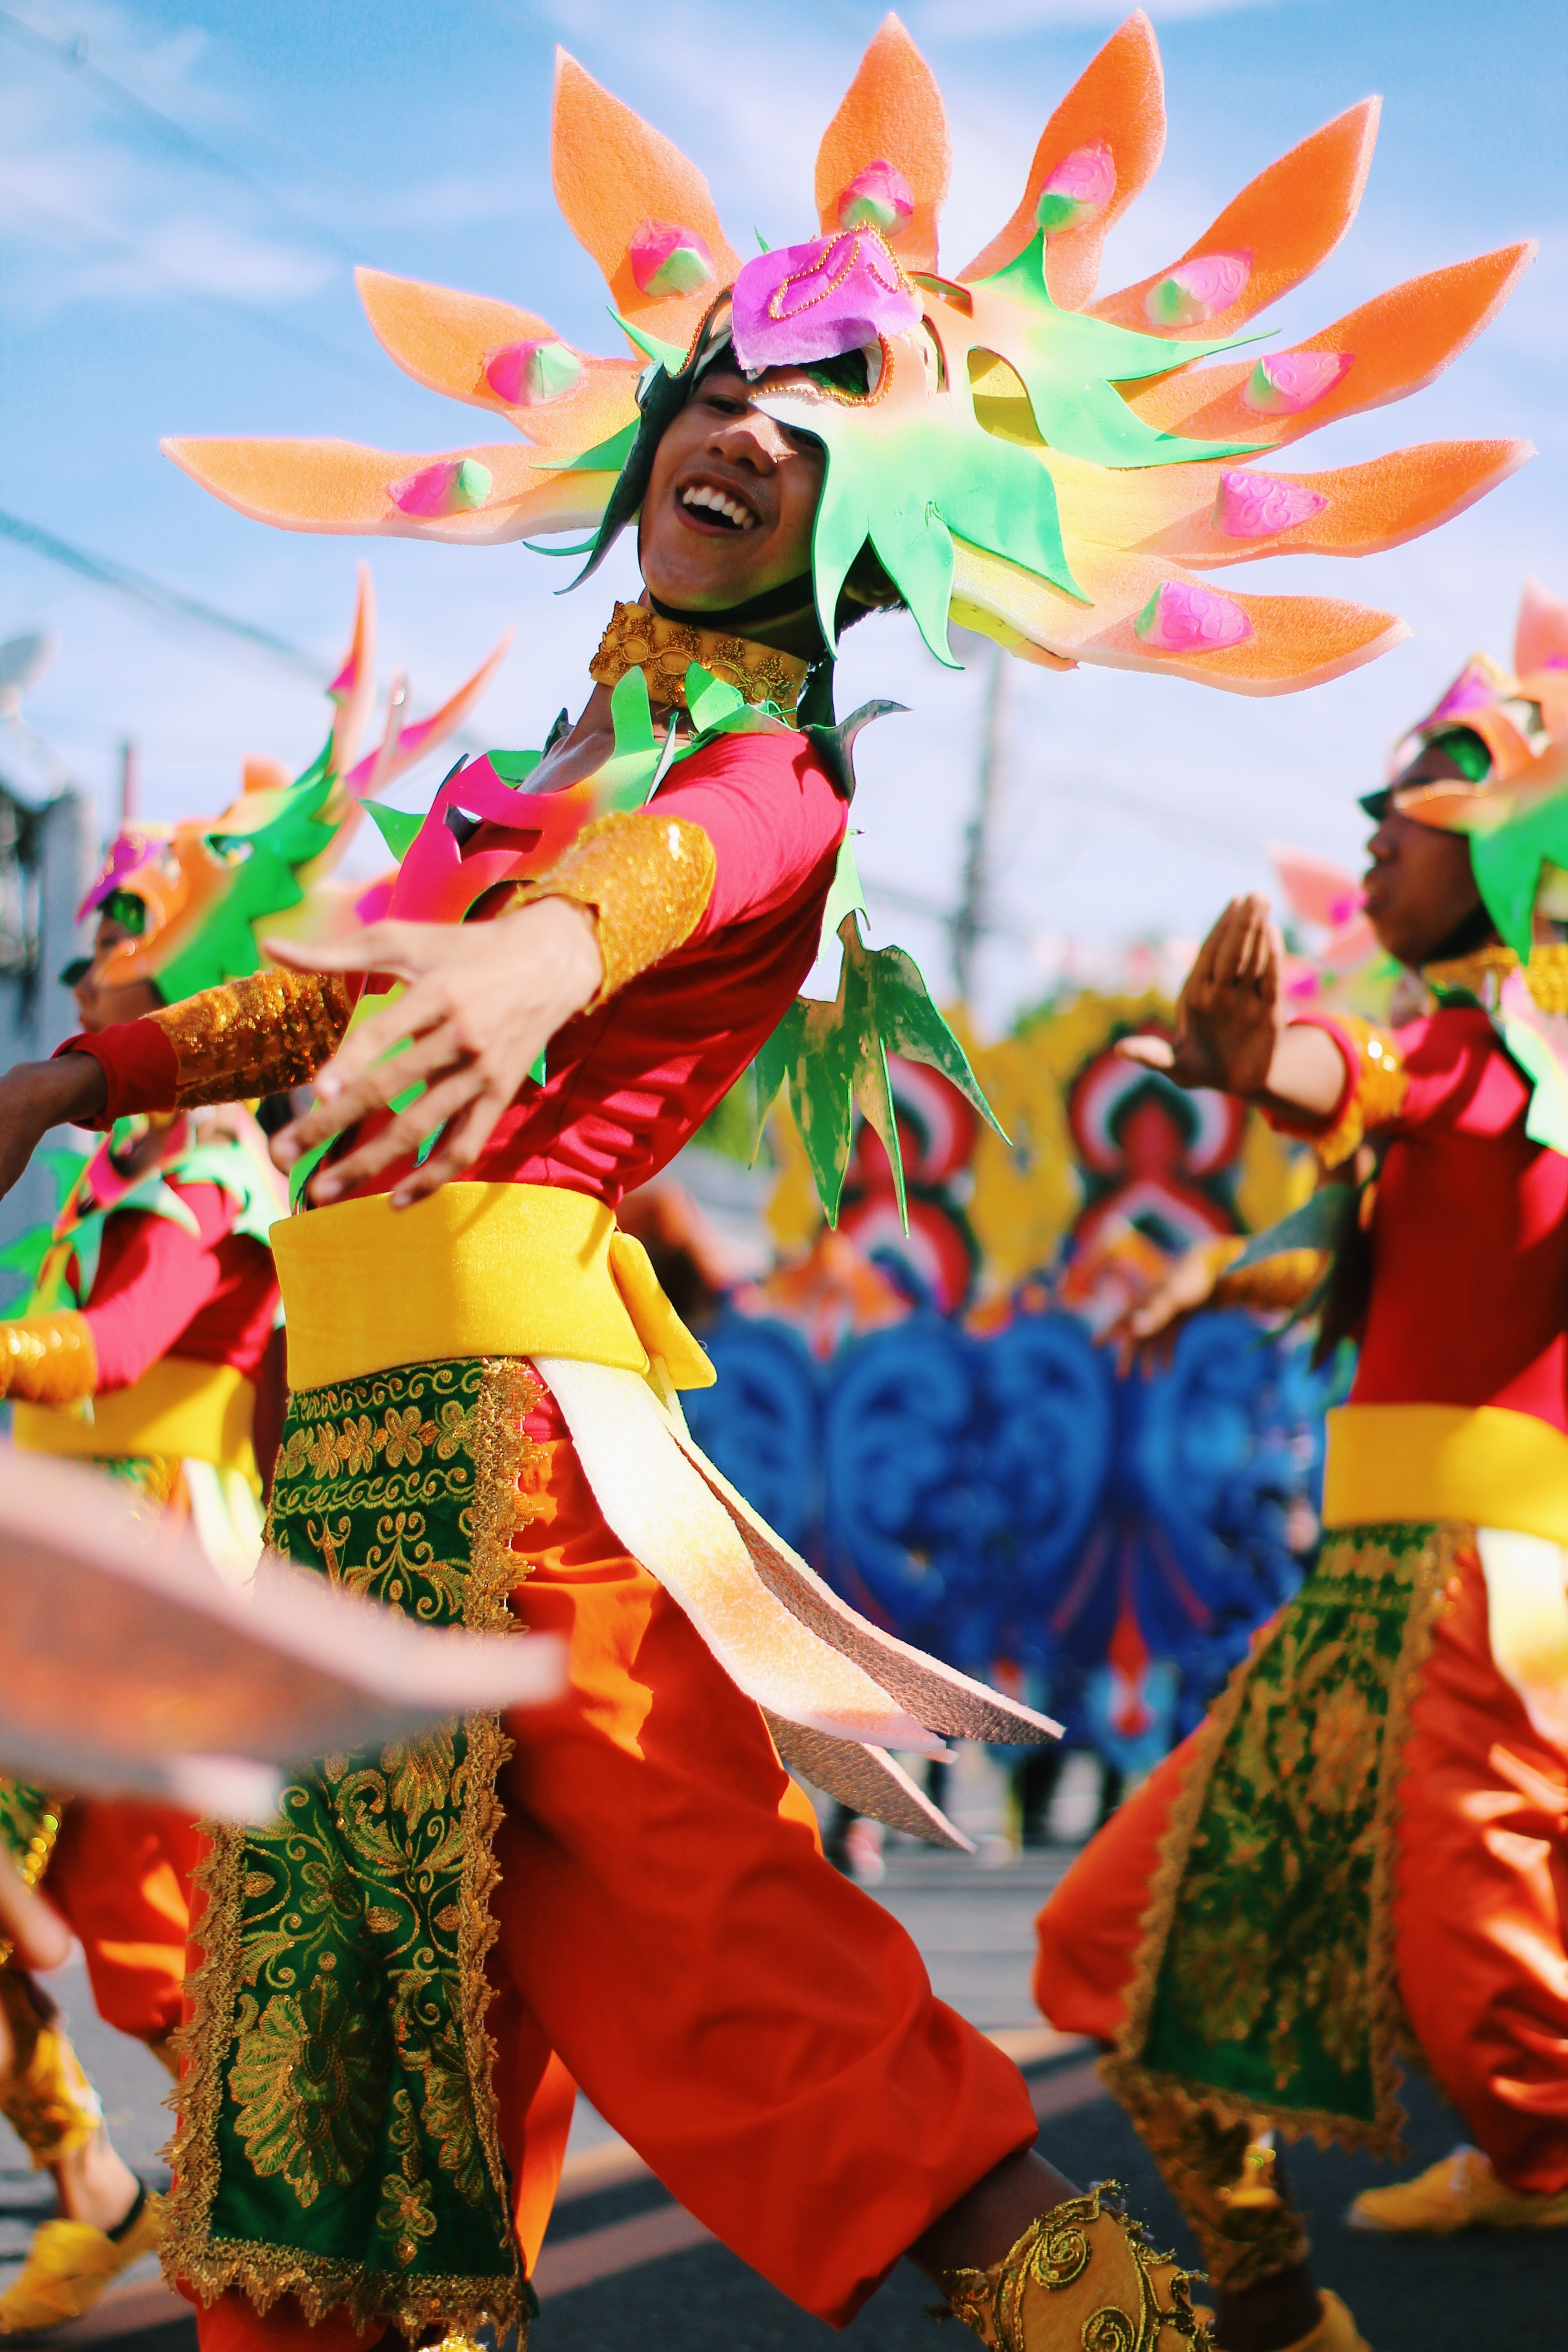
folk dance, dancer, carnival, dance, event, performing arts, festival, cinco de mayo, fun, samba, performance art, costume, tradition, fete, street dance, performance, world